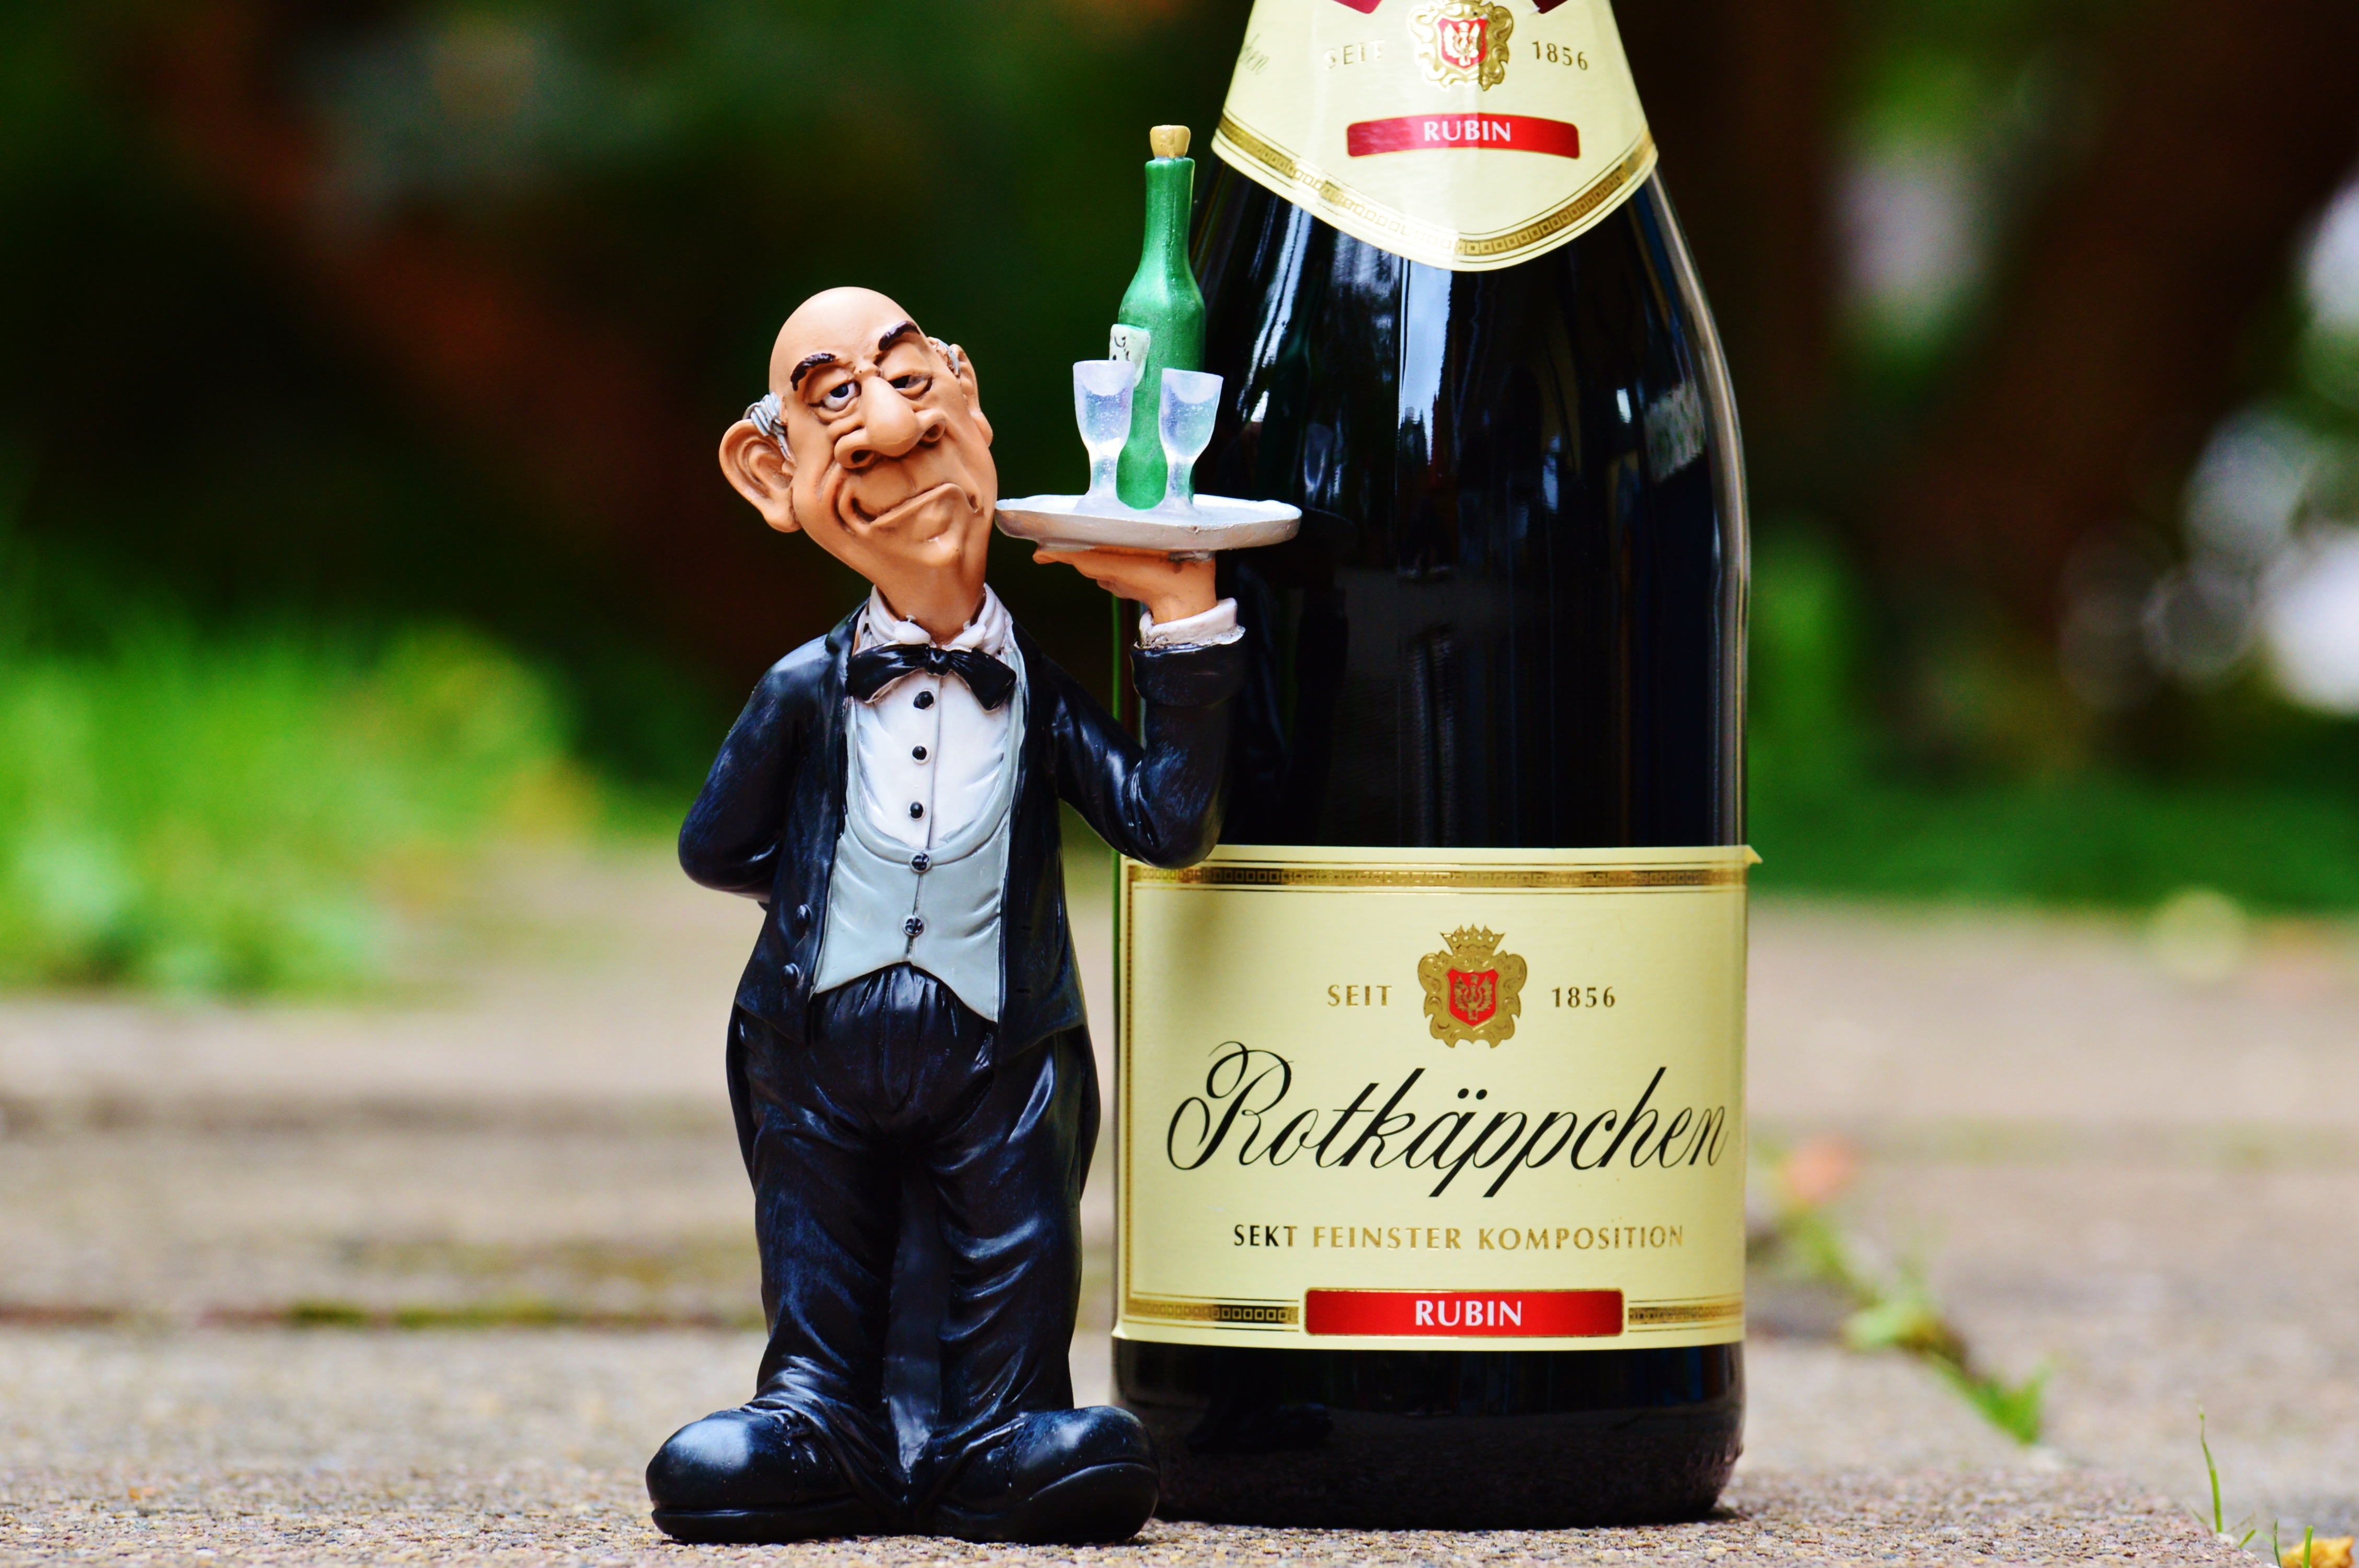
man, wine, restaurant, bar, cozy, drink, bottle, tray, waiter, wine bottle, funny, control, champagne, upper, gastronomy, pub, beverages, operation, alcoholic beverage, weinstube, butler, sense